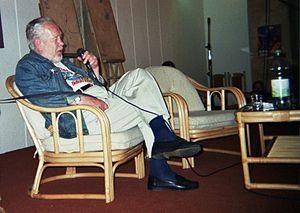
Janusz Wincenty Christa, né le 19 juillet 1934 à Vilnius, mort le 15 novembre 2008 à Sopot, est un auteur de bandes dessinées polonais, illustrateur et scénariste, économiste de profession. Il est l'auteur de l'une des séries de bandes dessinées polonaises les plus populaires Kajko et Kokosz.